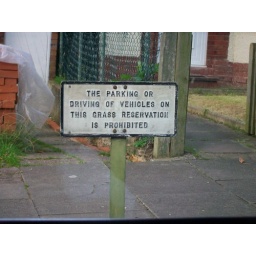
Typical sign seen around the grass verges of Birmingham